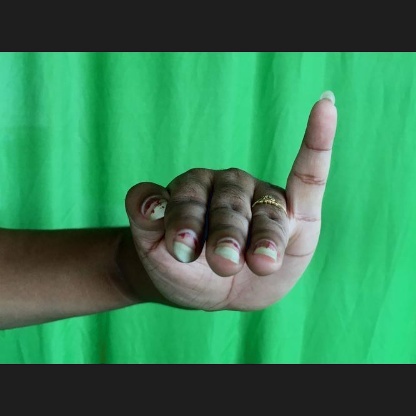
Mudra: Hamsapaksha